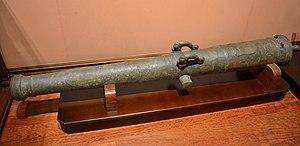
Remi de Halut, chevalier, vicomte de Bergues-Saint-Winoc, né à Braine-le-Château et mort le 11 mai 1568 à Malines, est un officier et fournisseur aux armées du XVIᵉ siècle, directeur de la Fonderie royale de Malines et fondeur d'artillerie de Charles-Quint et Philippe II.